Airbox

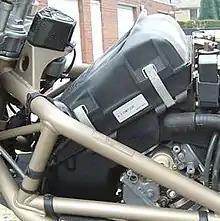
Motorcycle airbox on a V-2 engine.

An airbox is an empty chamber on the inlet of most combustion engines. It collects air from outside and feeds it to the intake hoses of each cylinder.